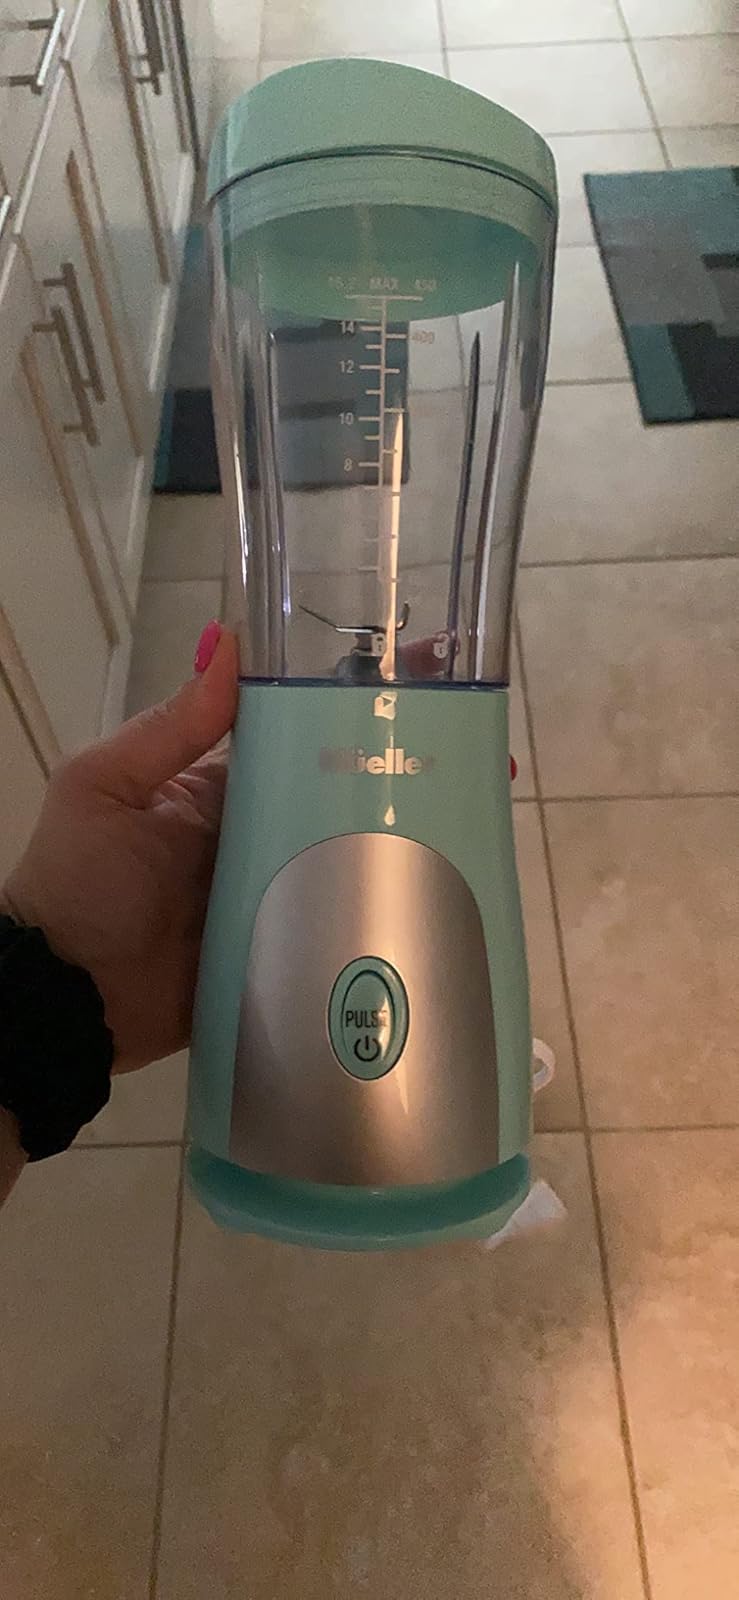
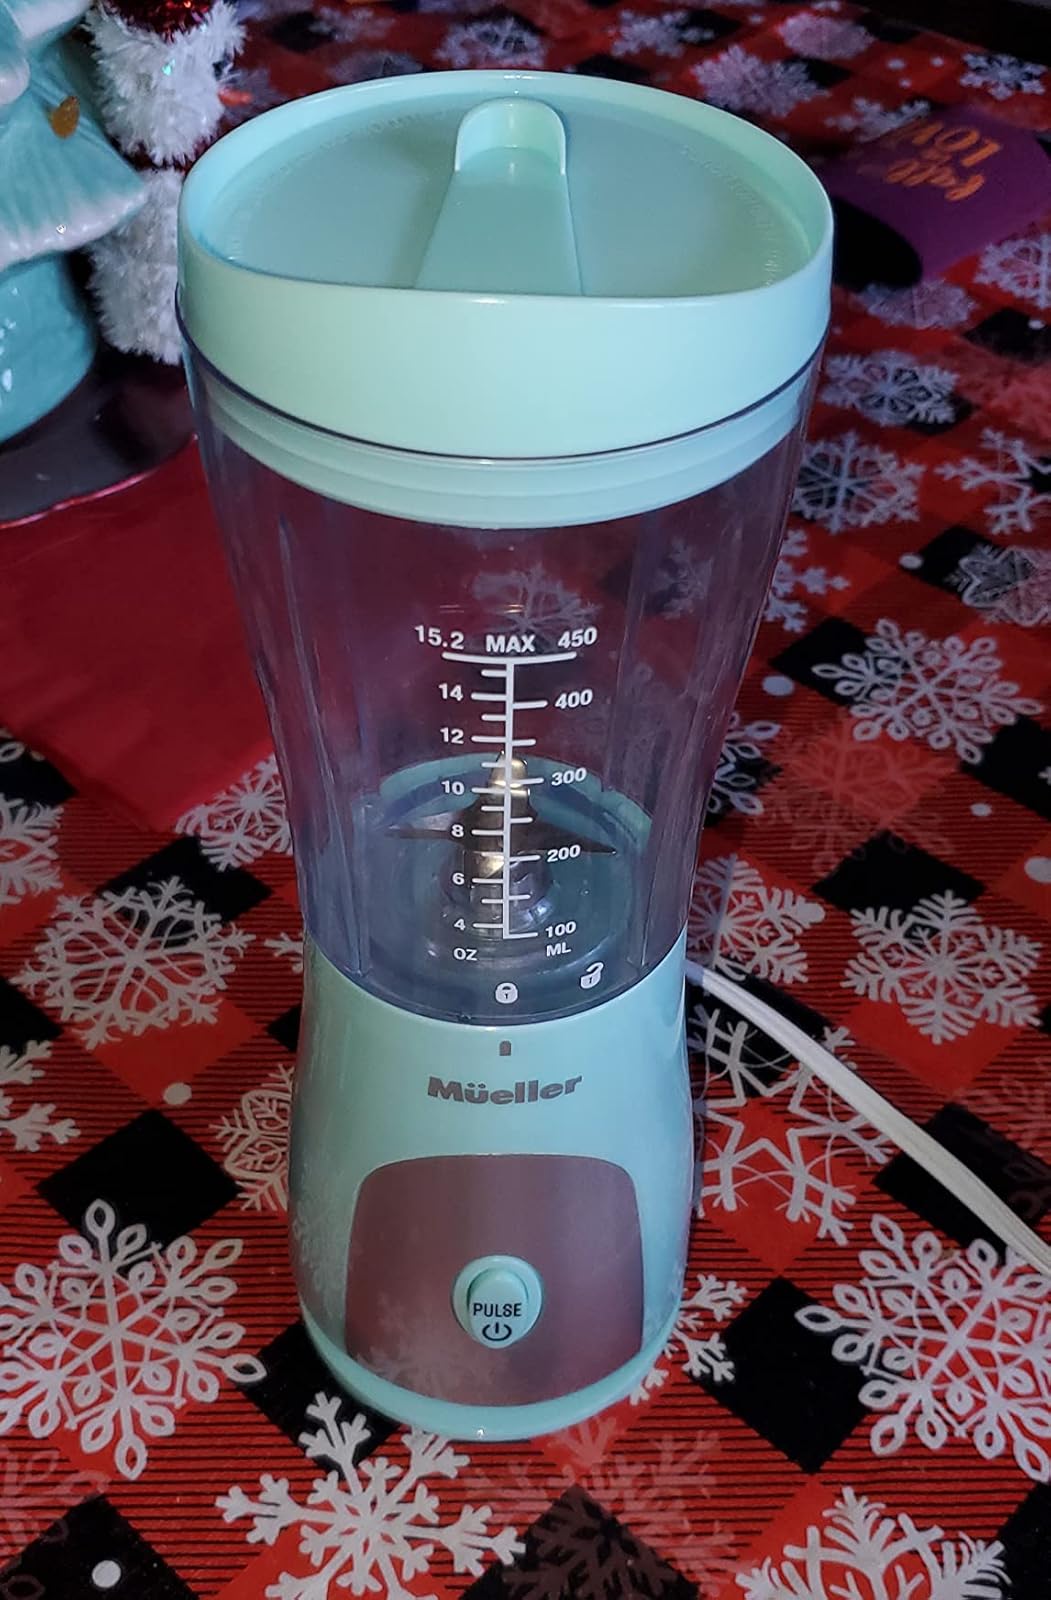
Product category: items_blender
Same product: yes